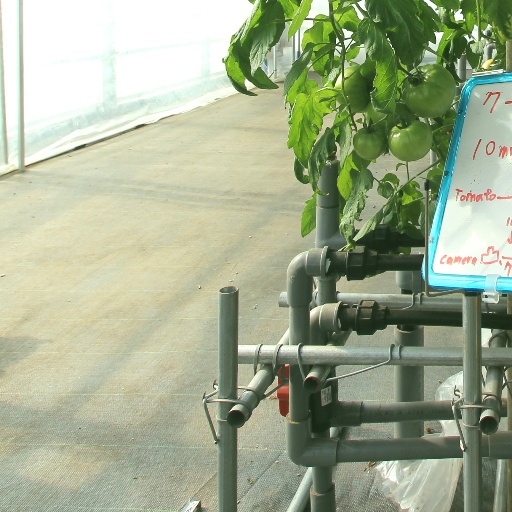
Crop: tomato